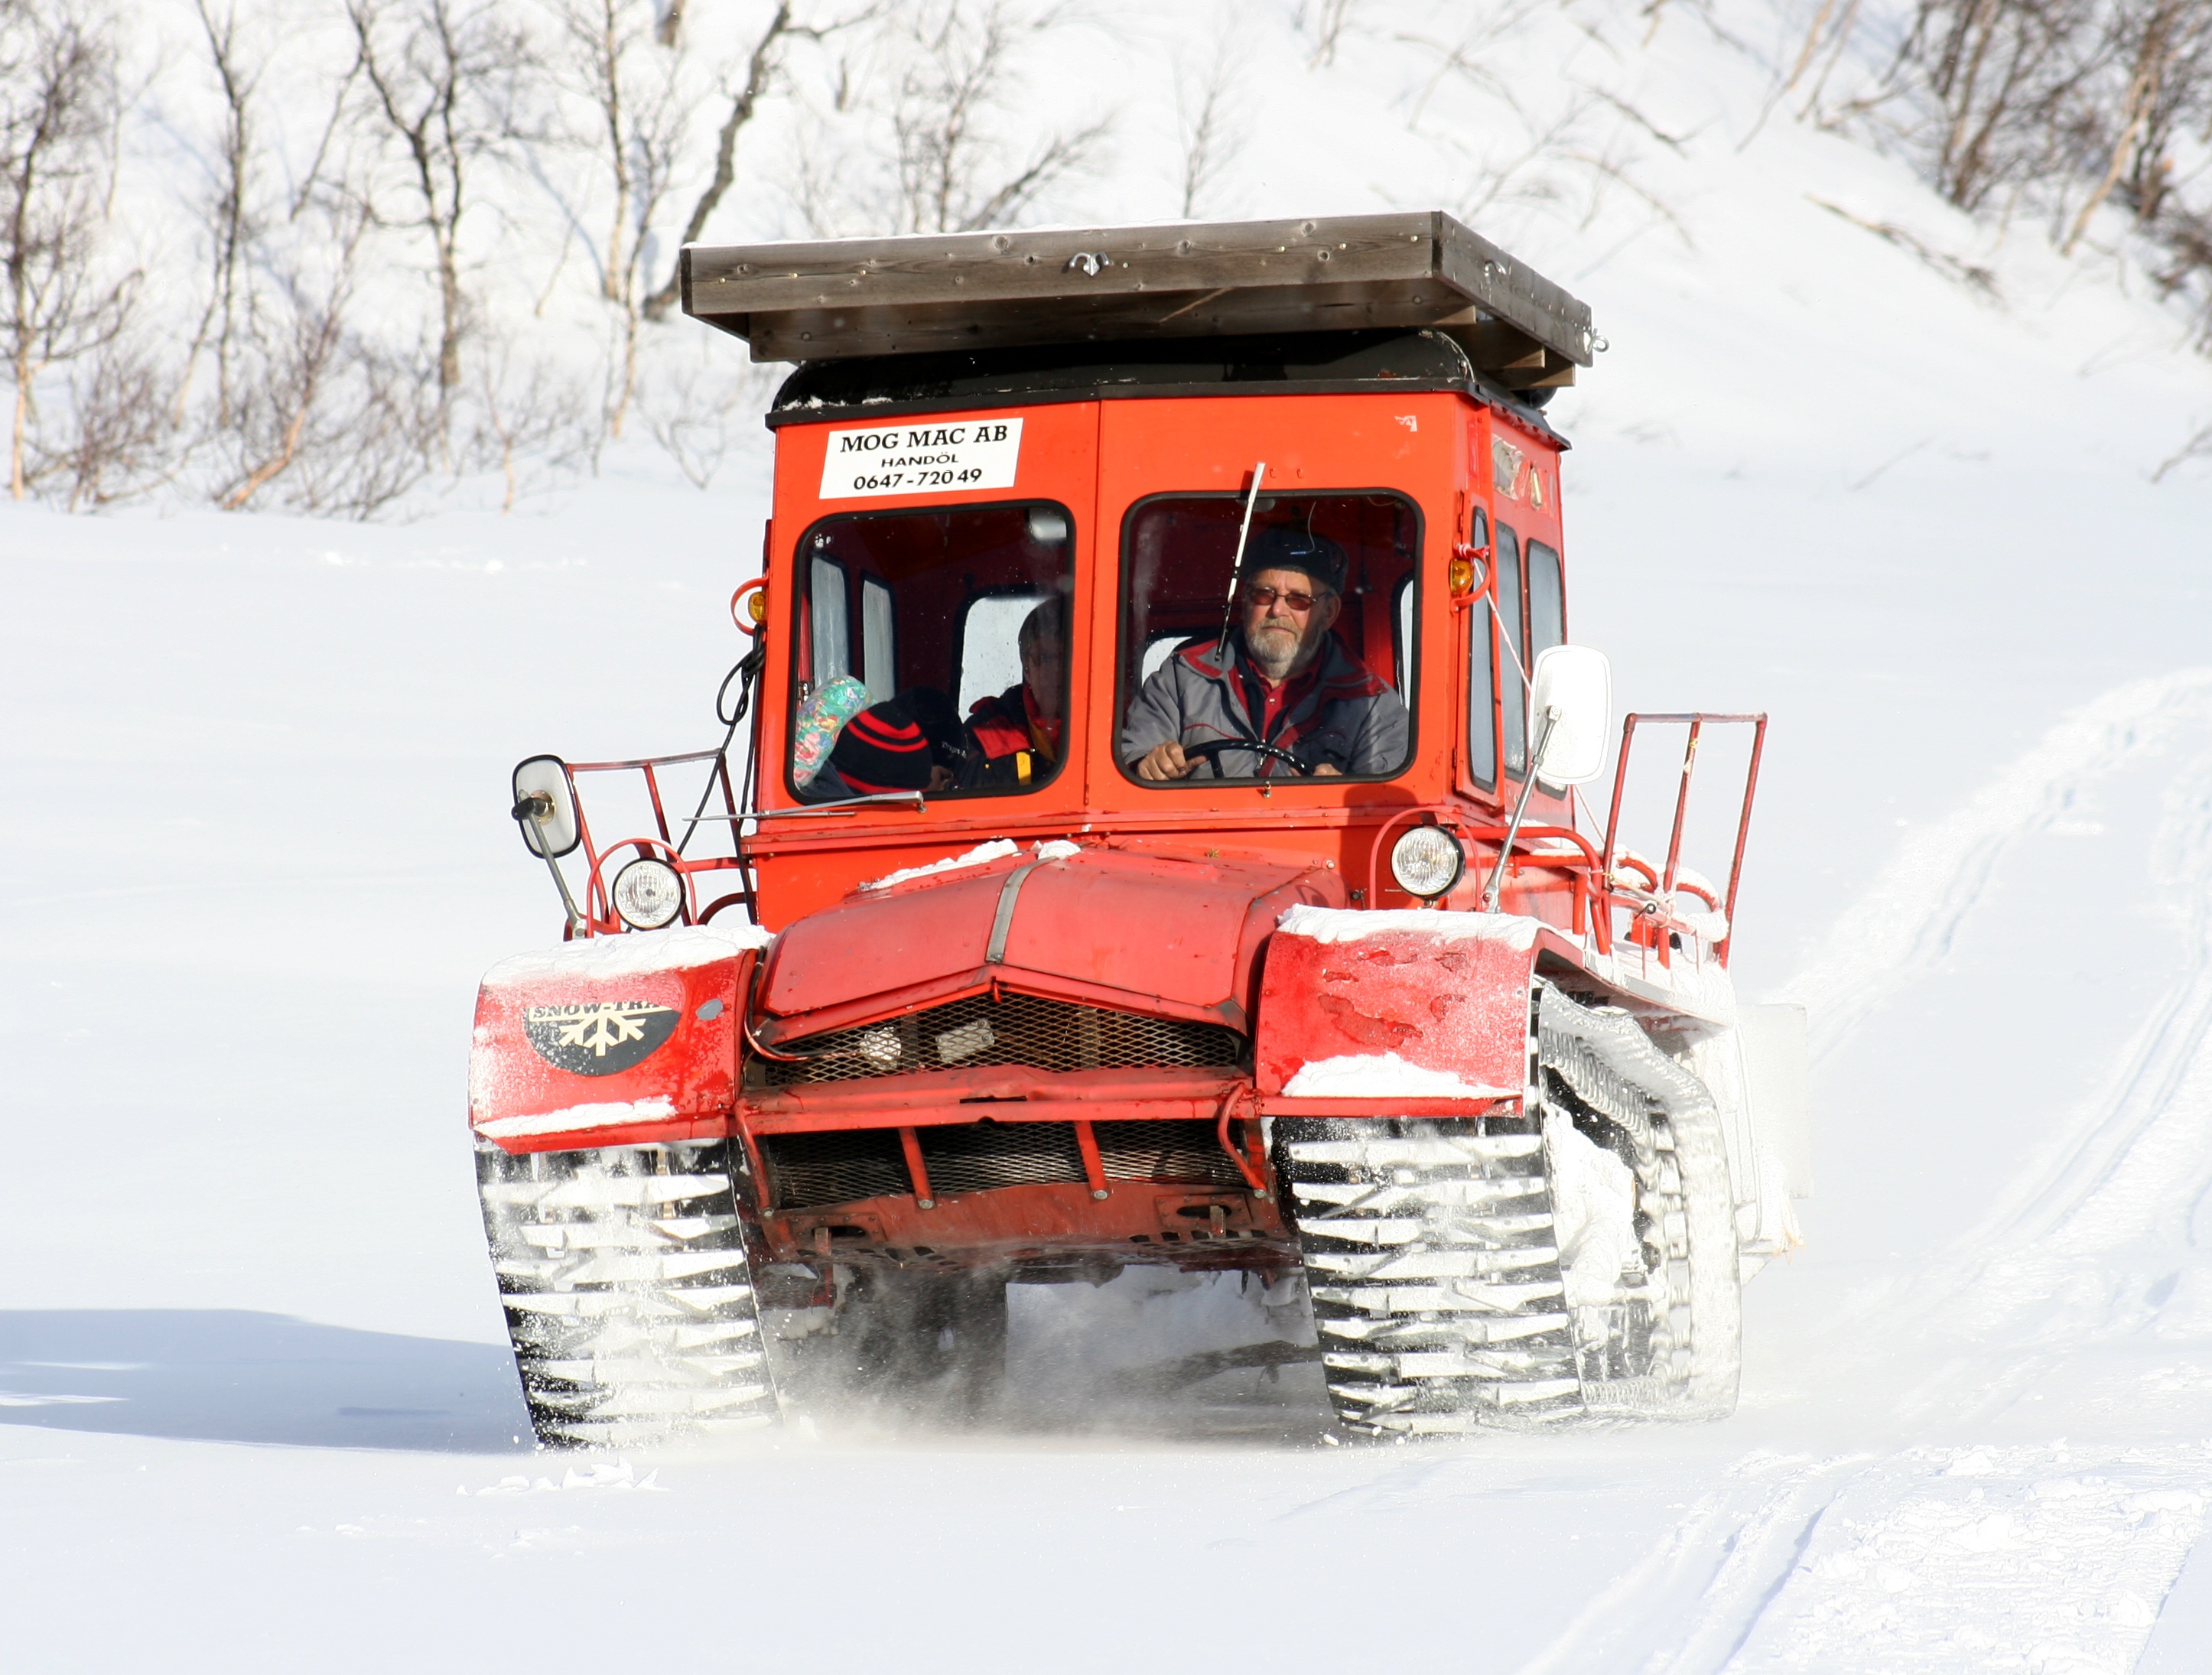
mountain, snow, winter, transport, vehicle, weather, racing, snowplow, auto racing, geological phenomenon, off roading, snow removal, snow blower, snowmobile, snow cat